All About Tonight (Pixie Lott song)

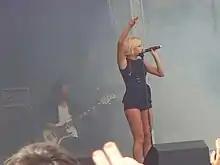
Lott performing the song at Hanley Park Festival in Stoke-on-Trent, England

Lott's first live performance of "All About Tonight" took place at Hanley Park Festival in Stoke-on-Trent on 16 July 2011, followed by a performance at Tramlines Festival in Sheffield on 23 July. On 31 July, she performed the song at Key 103 Live in Manchester and at Leeds' Party in the Park. On 28 August, Lott performed the track at Manchester Pride. Lott performed the song live on the British television game show "Red or Black?" on 4 September 2011. Two days later, she performed it on the British breakfast television show "Lorraine".